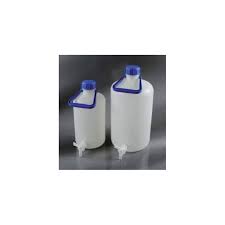
Label: plastic